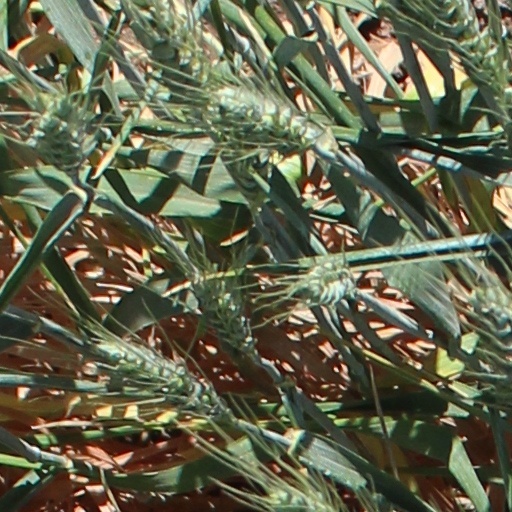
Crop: wheat